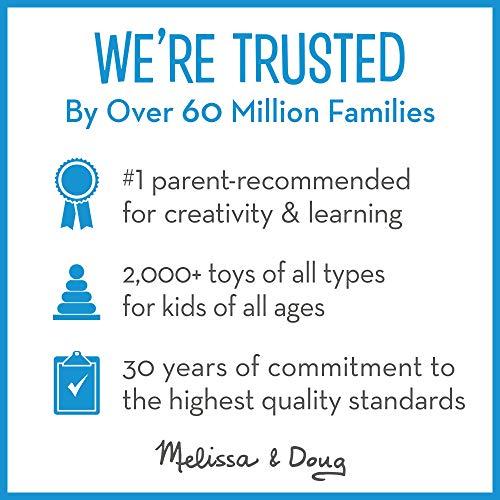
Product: Melissa & Doug Disney Baby Winnie the Pooh Wooden Shape Sorting Cube - Educational Toy With 9 Shapes
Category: Toys & Games | Baby & Toddler Toys | Sorting & Stacking Toys
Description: Disney Baby Winnie the Pooh Wooden Shape Sorting Cube.
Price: $7.99
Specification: ProductDimensions:5.8x6.2x4.9inches|ItemWeight:1pounds|ShippingWeight:1.1pounds(Viewshippingratesandpolicies)|ASIN:B00P2SLK7W|Itemmodelnumber:5766|Manufacturerrecommendedage:24months-4years